Olenders

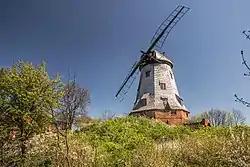
A windmill in Palczewo – one of the remnants of Olęder settlements in Żuławy

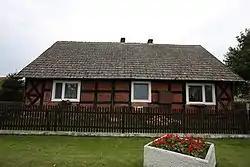
Mid 19th-century timberframe house in Boruja

Before Olęder settlers arrived on the soil of the Polish–Lithuanian Commonwealth, the Dutch were already present in Ducal Prussia, a vassal duchy of Poland. The first settlement in that region appeared in the area of modern-day Pasłęk. There is a claim that they were participants in the killing of Floris V, Count of Holland in 1296, who then fled east, which is alluded to by Dutch poet Joost van den Vondel in his work "Gijsbrecht van Aemstel" (1637). However, conflicts frequently arose between the Dutch and Germans regarding property, religion and customary law. Before long, those first settlers began looking for a new home. The first Polish terrain colonized by newcomers from the Netherlands was in the province of Royal Prussia. In the middle of the 16th century, the government of Gdańsk, led by Mayor Ferber, decided to populate Żuławy Gdańskie, which had been given the city by King Casimir IV Jagiellon in 1454. The effort to settle locals there failed, because the peasants could not cope with flooding. Consequently, the people of Gdańsk agreed to an attempt to settle Netherlanders in the deserted village of Laudan. The newcomers from the Netherlands easily mastered the unfavorable conditions, and soon thereafter additional Olęder settlements appeared in Pomerania. Among others, these included Nowy Dwór (called "Tiegenhof" in 1562), Orłowo, Żelichowo, Markusy and Jurandowo. Soon colonization spread to the Starostwo of Puck (such as Karwieńskie Błoto and Reda), and – even more importantly – began to progress up the Vistula River.